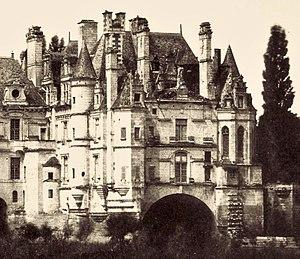
Château de Chenonceau, détail de la façade Est en 1851. Appartements de la reine Louise de Lorraine, avant leur destruction.
Le château de Chenonceau est un château de la Loire situé en Touraine, sur la commune de Chenonceaux, dans le département d'Indre-et-Loire en région Centre-Val de Loire.